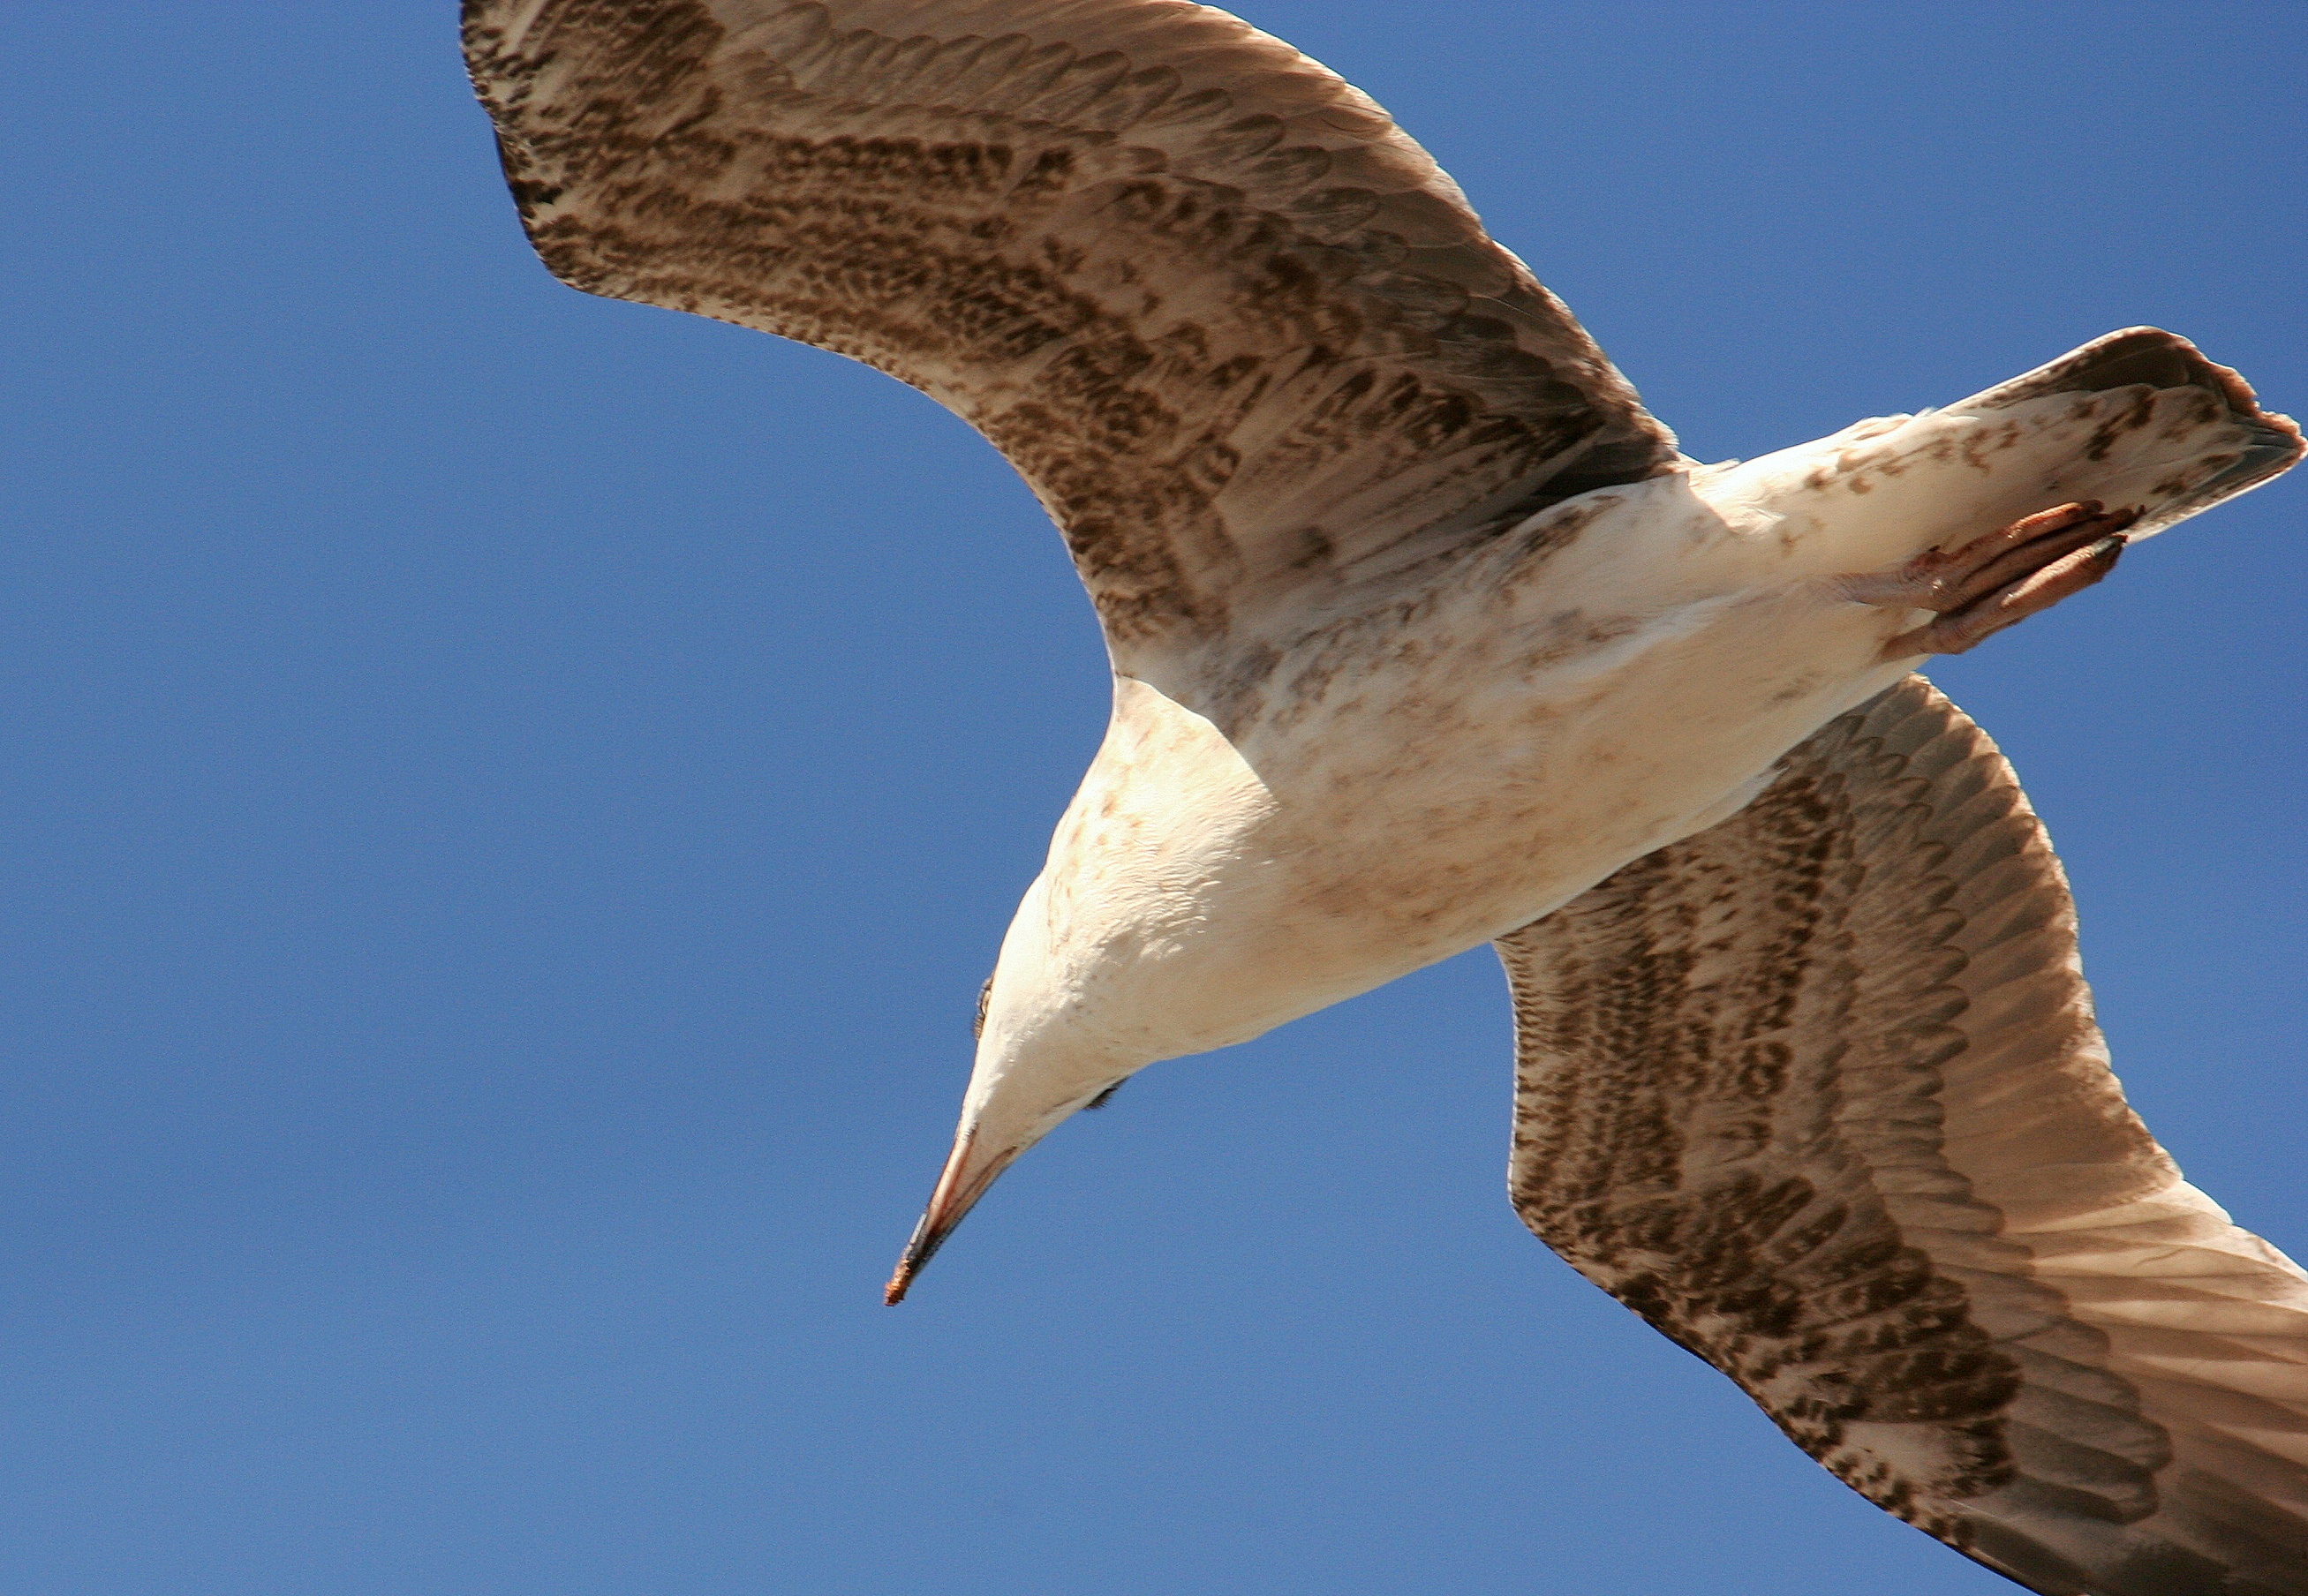
bird, wing, seabird, gull, beak, flight, fauna, bird of prey, vertebrate, albatross, falcon, charadriiformes, european herring gull, accipitriformes